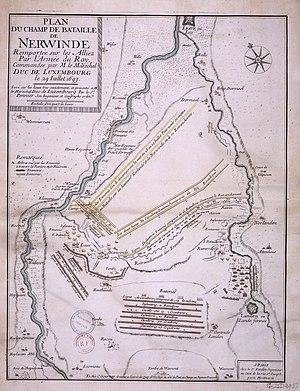
Plan de la bataille de Neerwinden (1693)
La bataille de Neerwinden ou de Landen eut lieu dans le cadre de la guerre de la Ligue d'Augsbourg le 29 juillet 1693 entre l'armée française sous le commandement du maréchal de Luxembourg et les forces alliées sous les ordres de Guillaume d'Orange.